Music video game

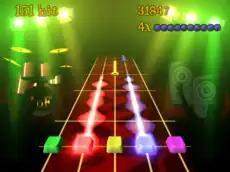
"Frets on Fire", an open-source "Guitar Hero" clone, is an example of a rhythm-matching game.

Rhythm-matching games or simply rhythm games require the player to respond in some fashion in time to music as it is played and shown via the game, all generally to emphasize the rhythm of the song being played. This may be by performing specific actions on a controller with precision timing as the note is played. Players are generally scored by not only hitting the right control but how precisely they hit it in time with the music. To improve in such games, players often begin to learn the required actions to memory as to be able to anticipate difficult sections or areas where high scoring is possible.